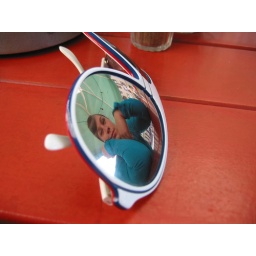
A nice girl mirrored in my glasses